Internet television in Australia

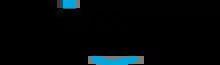
The logo of TiVo.

TiVo is a digital video recorder for free-to-air television with Internet features. TiVo content is available quota-free by ISP's Internode, iiNet, iPrimus and Aussie Broadband. In December 2009, TiVo launched a new service for downloading TV shows and movies to TiVo subscribers, named CASPA. CASPA was discontinued in December 2013 and replaced with Quickflix, a third-party service.